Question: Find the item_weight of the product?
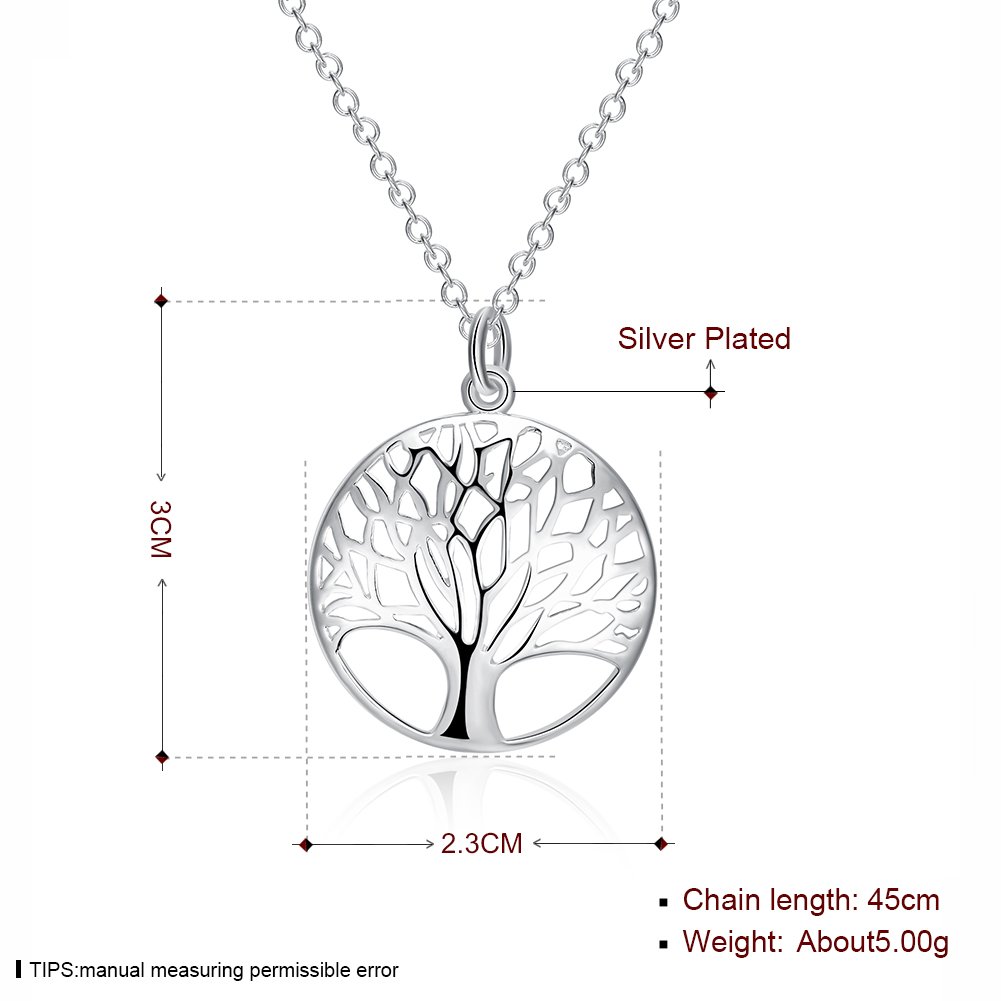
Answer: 5.0 gram